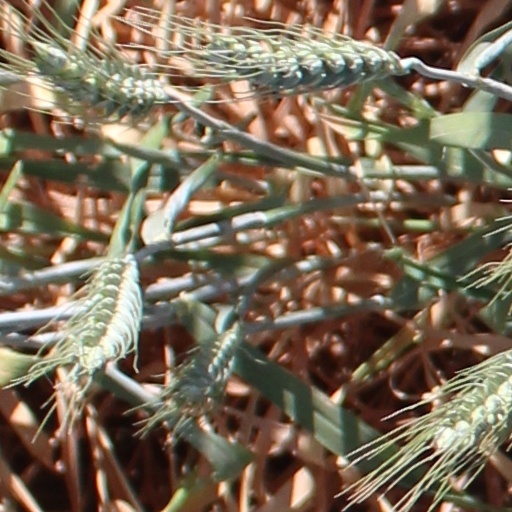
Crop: wheat